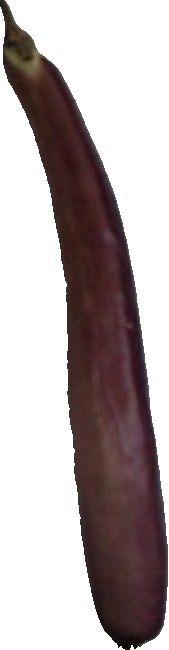
Label: eggplant_long_1